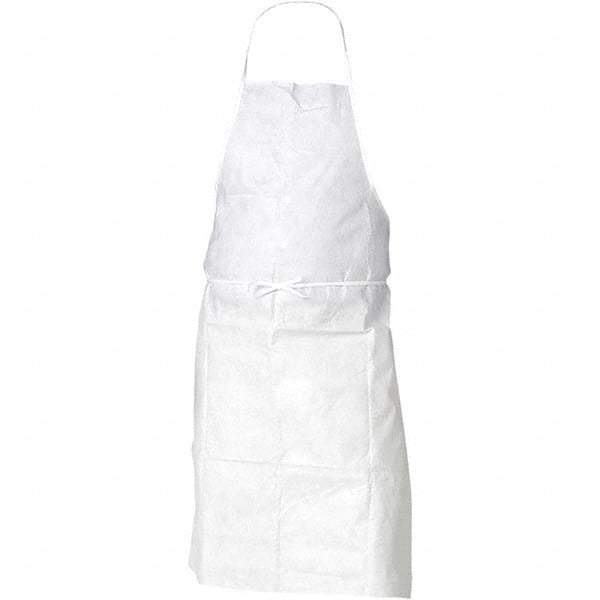
KleenGuard - 28" Wide x 36" Long Bib Apron - Spunbound, White, Resists Dry Particles
Item #: 43887157 Brand: KleenGuard Model #: 43744 Exact Tooling IR#: 04 Product Specifications Garment Style Bib Apron Garment Type NonChemical Resistant Garment Length (Inch) 36 Garment Width (Inch) 28 Material Spunbound Color White ISO Class NonCleanroom Number of Pockets 0.000 Features Neck & Ties Resistance Dry Particles Garment Size Universal PSC Code 4240
Brand: KleenGuard™
Category: Business & Industrial > Work Safety Protective Gear > Protective Aprons